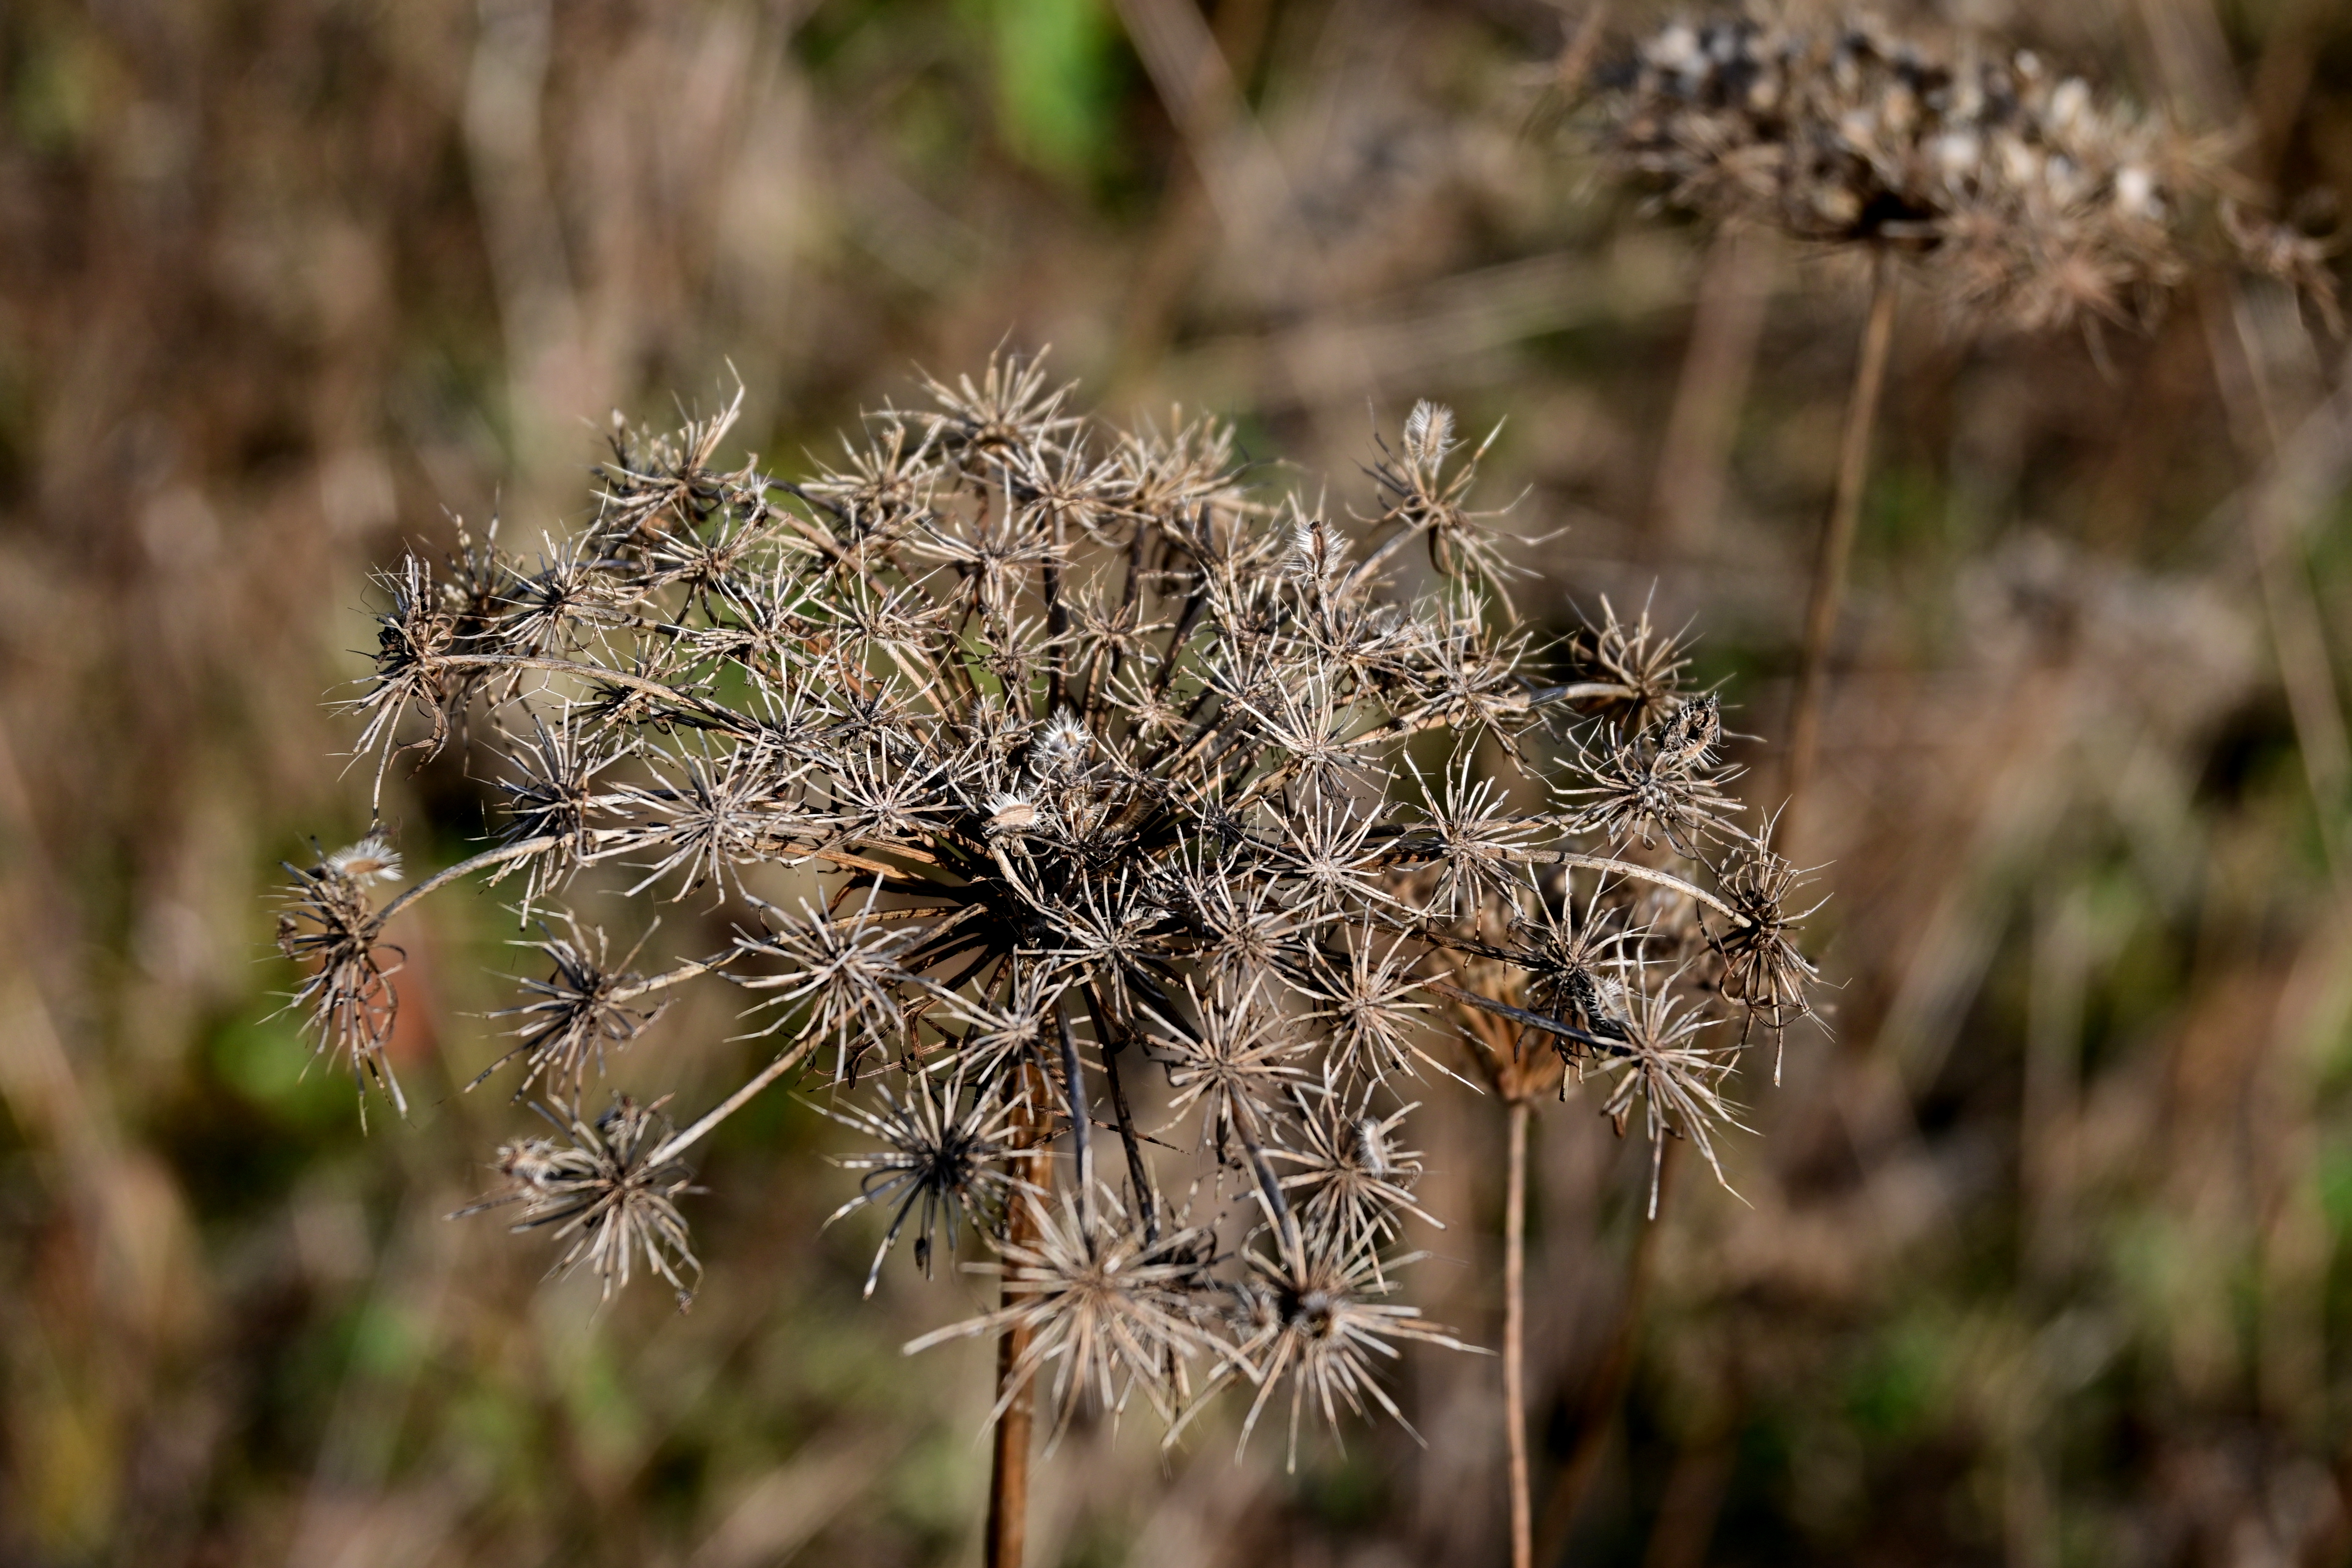
autumn, graceful, dry, skinny, plant, terrestrial plant, twig, grass, wood, flowering plant, terrestrial animal, subshrub, soil, event, herbaceous plant, wildlife, plant stem, wildflower, macro photography, natural landscape, parsley family, Heracleum plant, liverwort